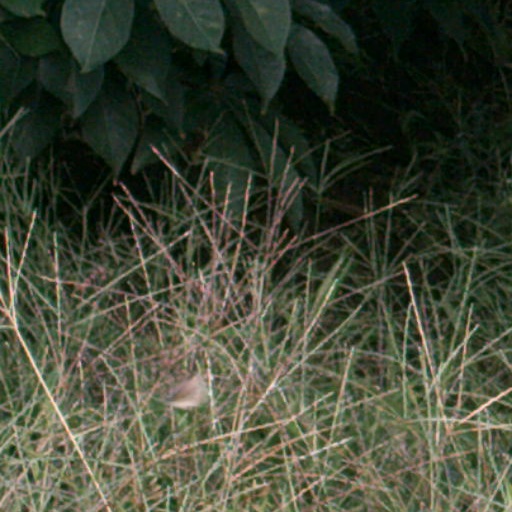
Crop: cassava